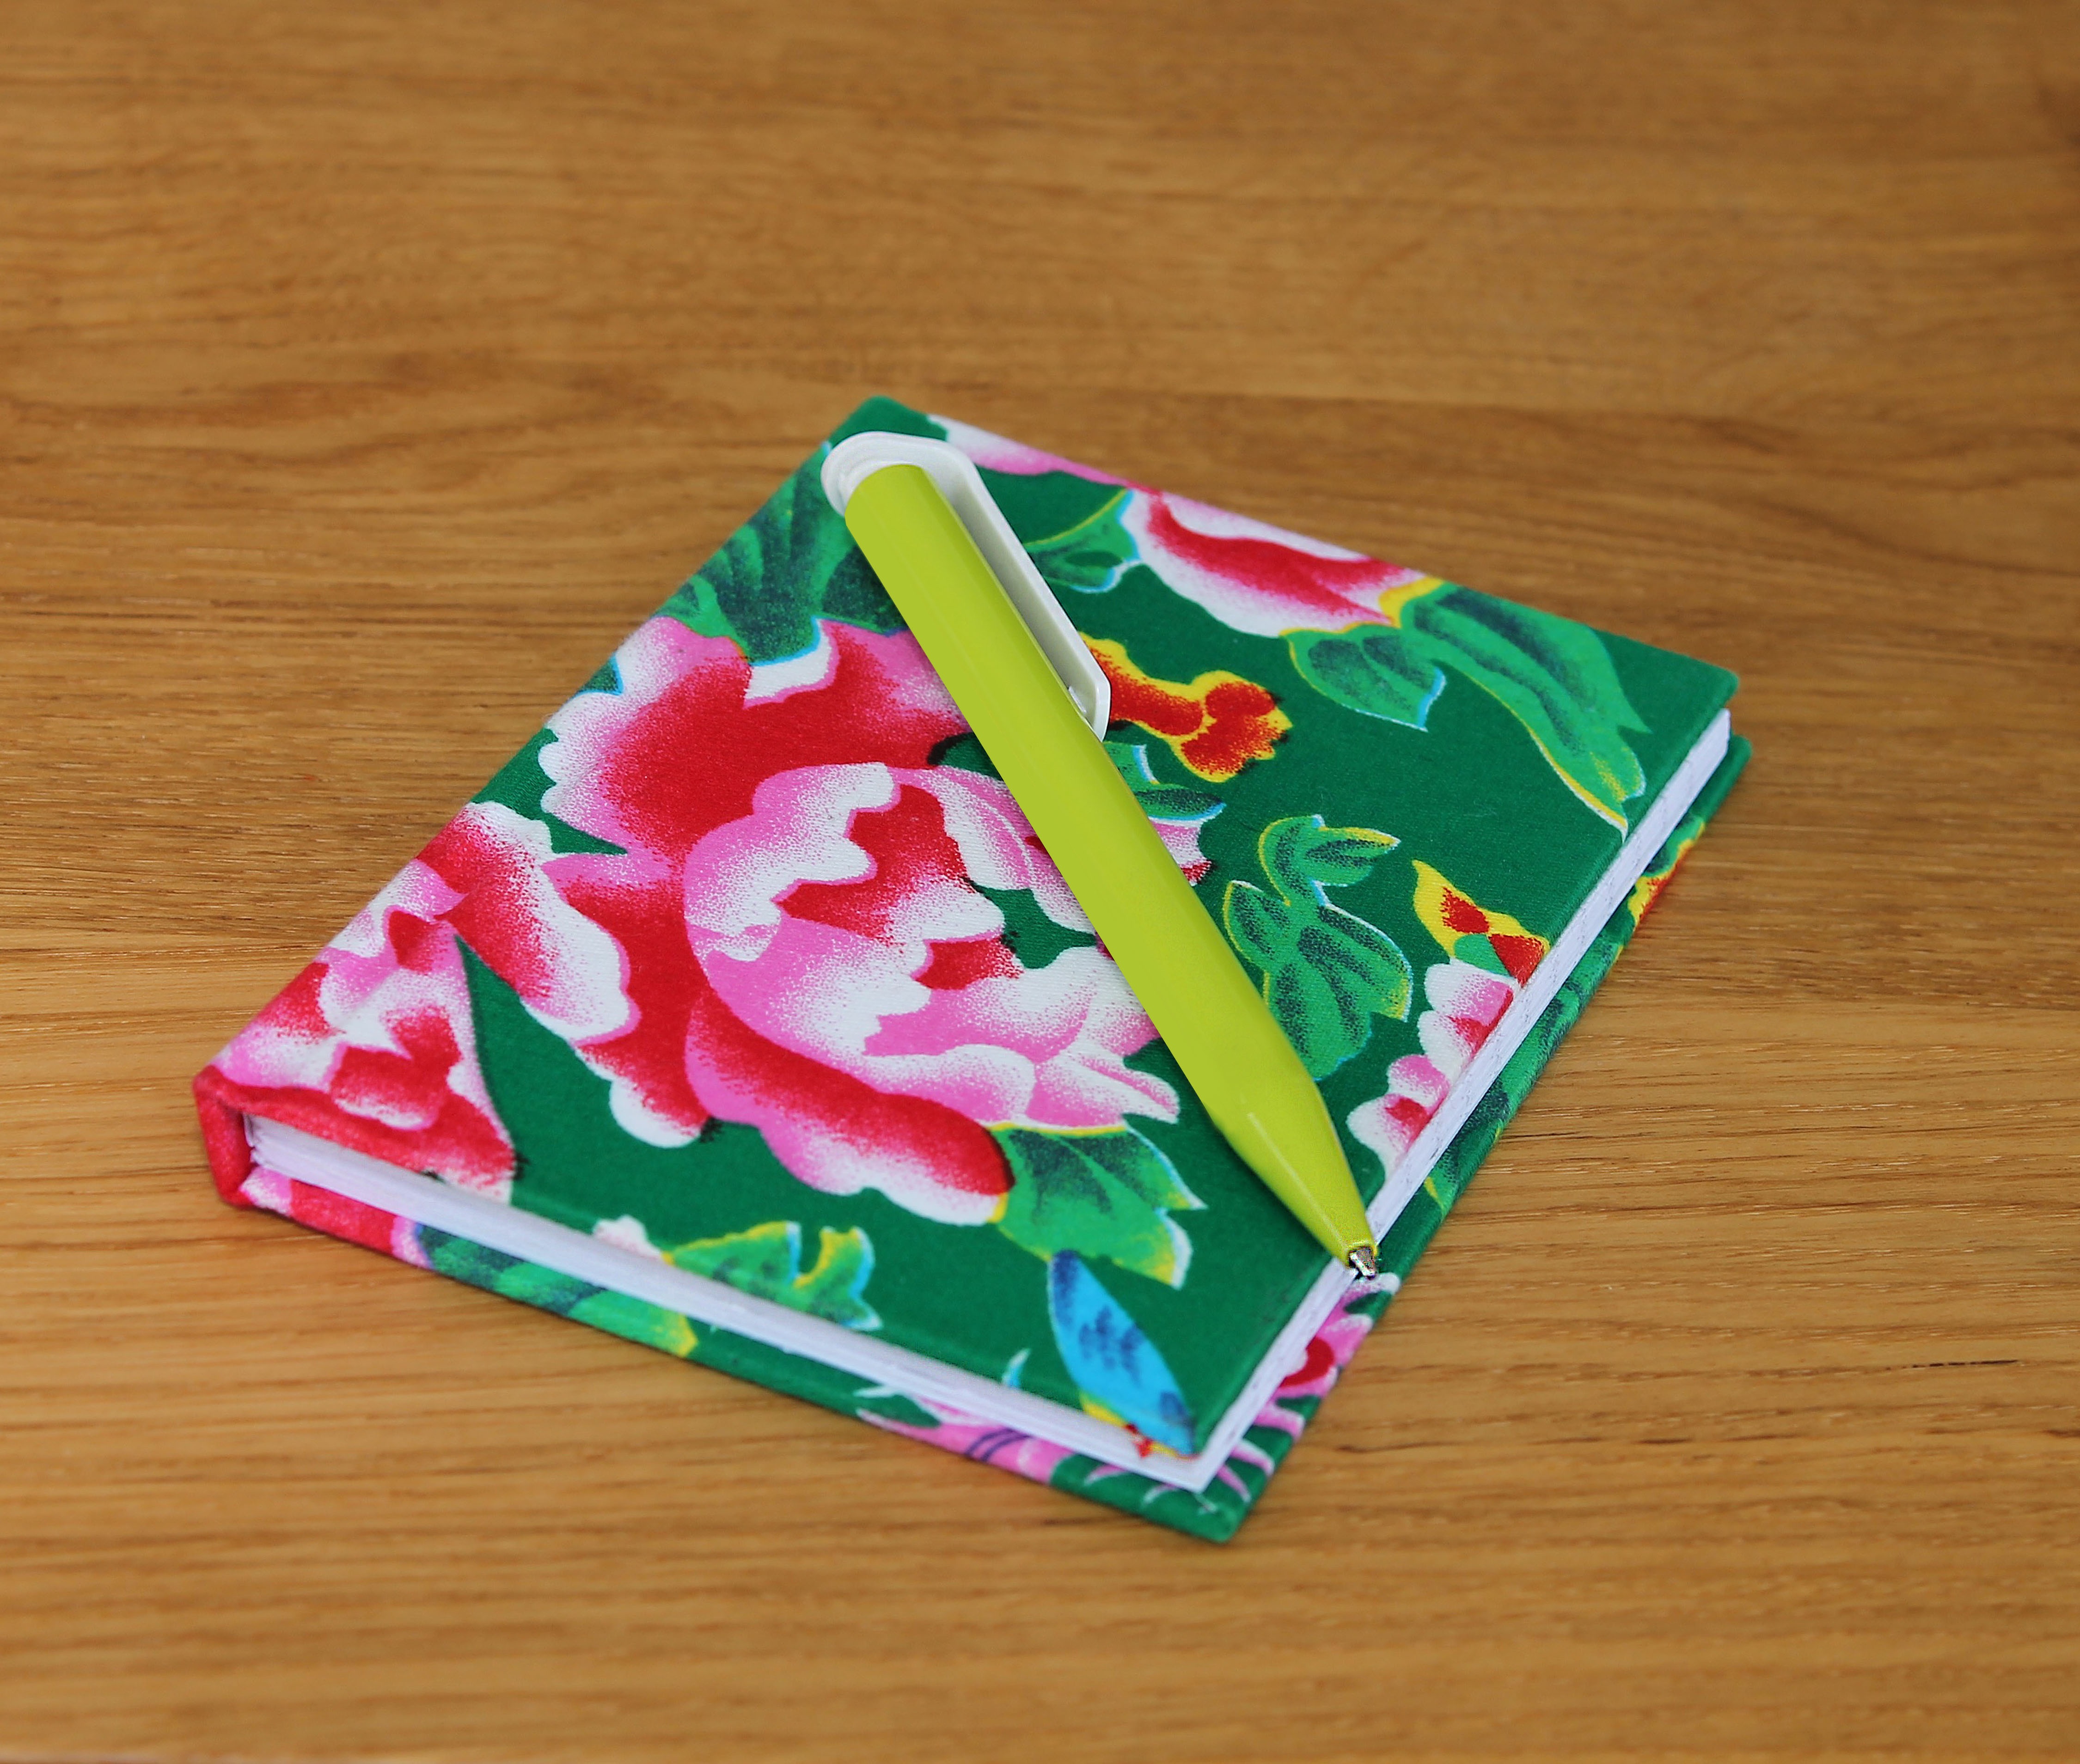
notebook, book, flower, pen, green, office, paper, note, art, office supplies, ballpoint pen, art paper, origami paper